Hockey Canada

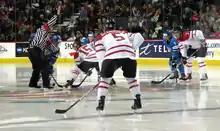
Canadian national junior team vs Finland at an exhibition game in Calgary

In 1970, the CAHA's 13 Junior A league were divided into two tiers. Tier I, the Western Canada Junior Hockey League, the Ontario Hockey Association, and the Quebec Major Junior Hockey League, were eligible to compete for the Memorial Cup. The ten leagues of Tier II, would compete for the Manitoba Centennial Cup, donated by the Manitoba Amateur Hockey Association (See: Canadian Junior Hockey League).